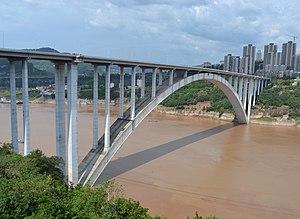
Le pont de Wanxian (premier plan) et le pont ferroviaire de Wanzhou (arrière plan) sur le fleuve Yangzi Jiang à Wanzhou, dans la municipalité de Chongqing, en Chine
Un pont en arc est un pont, à savoir une construction qui permet de franchir une dépression ou un obstacle, dont la ligne de la partie inférieure, est en forme d'arc. Dans ces ponts, l'ensemble des charges permanentes ou temporaires appliquées au pont est repris dans l'arc en compression pour être transféré sur les appuis en rives, les culées.
Cette liste des ponts en arc les plus grands au monde recense les ponts en arc présentant des portées supérieures à 200 m, classées par ordre décroissant de longueur. Cet indicateur de classement est le plus couramment utilisé pour hiérarchiser les ponts en arc. Si un pont a une longueur de travée supérieure à un autre, ce n'est pas pour autant que sa longueur de rive à rive ou de culée à culée est supérieure à celle de celui-ci.
Le pont de Wanxian est un pont en arc en béton armé, franchissant le fleuve Yangzi Jiang à Wanzhou, dans la municipalité de Chongqing, en Chine.